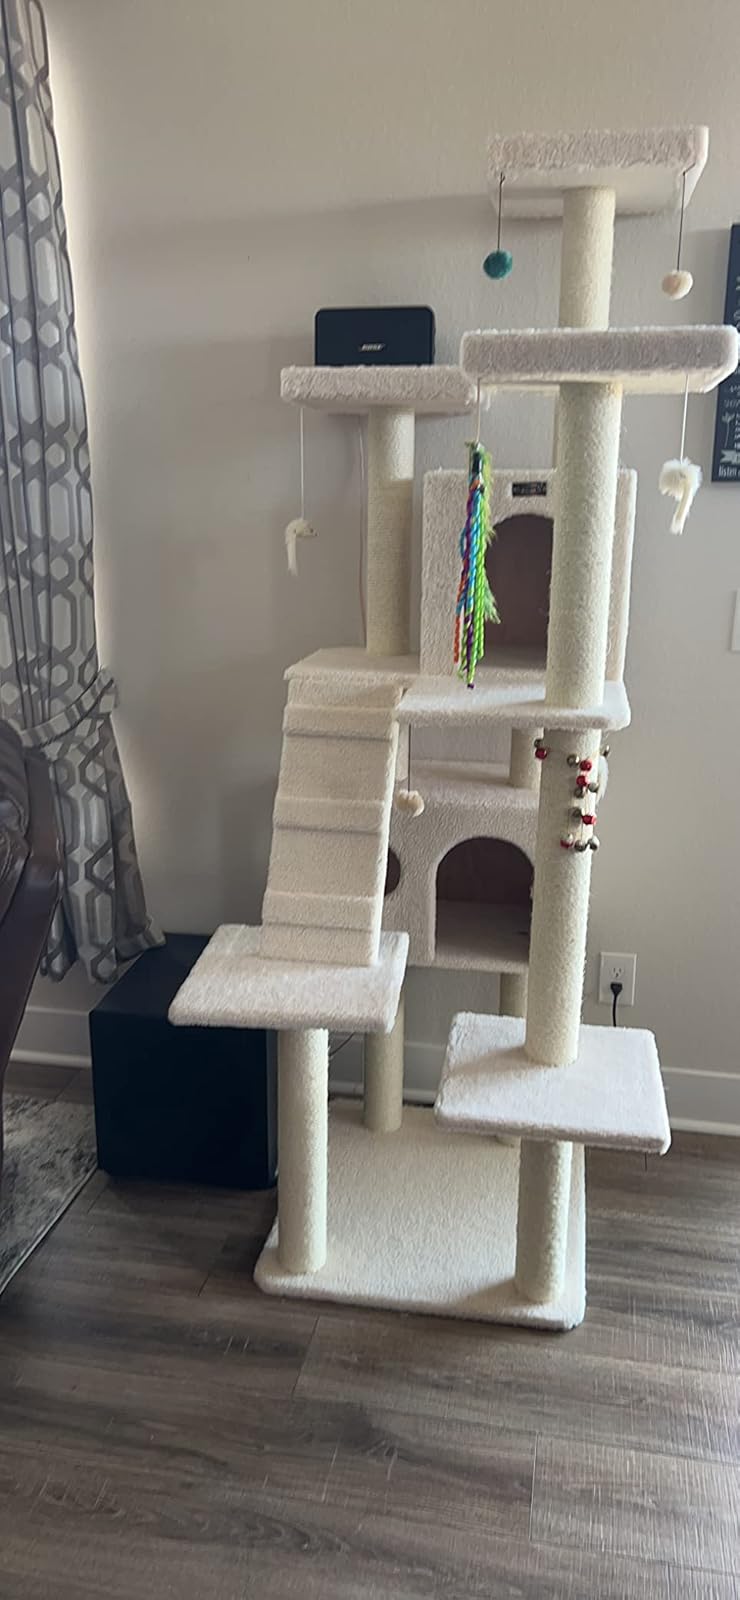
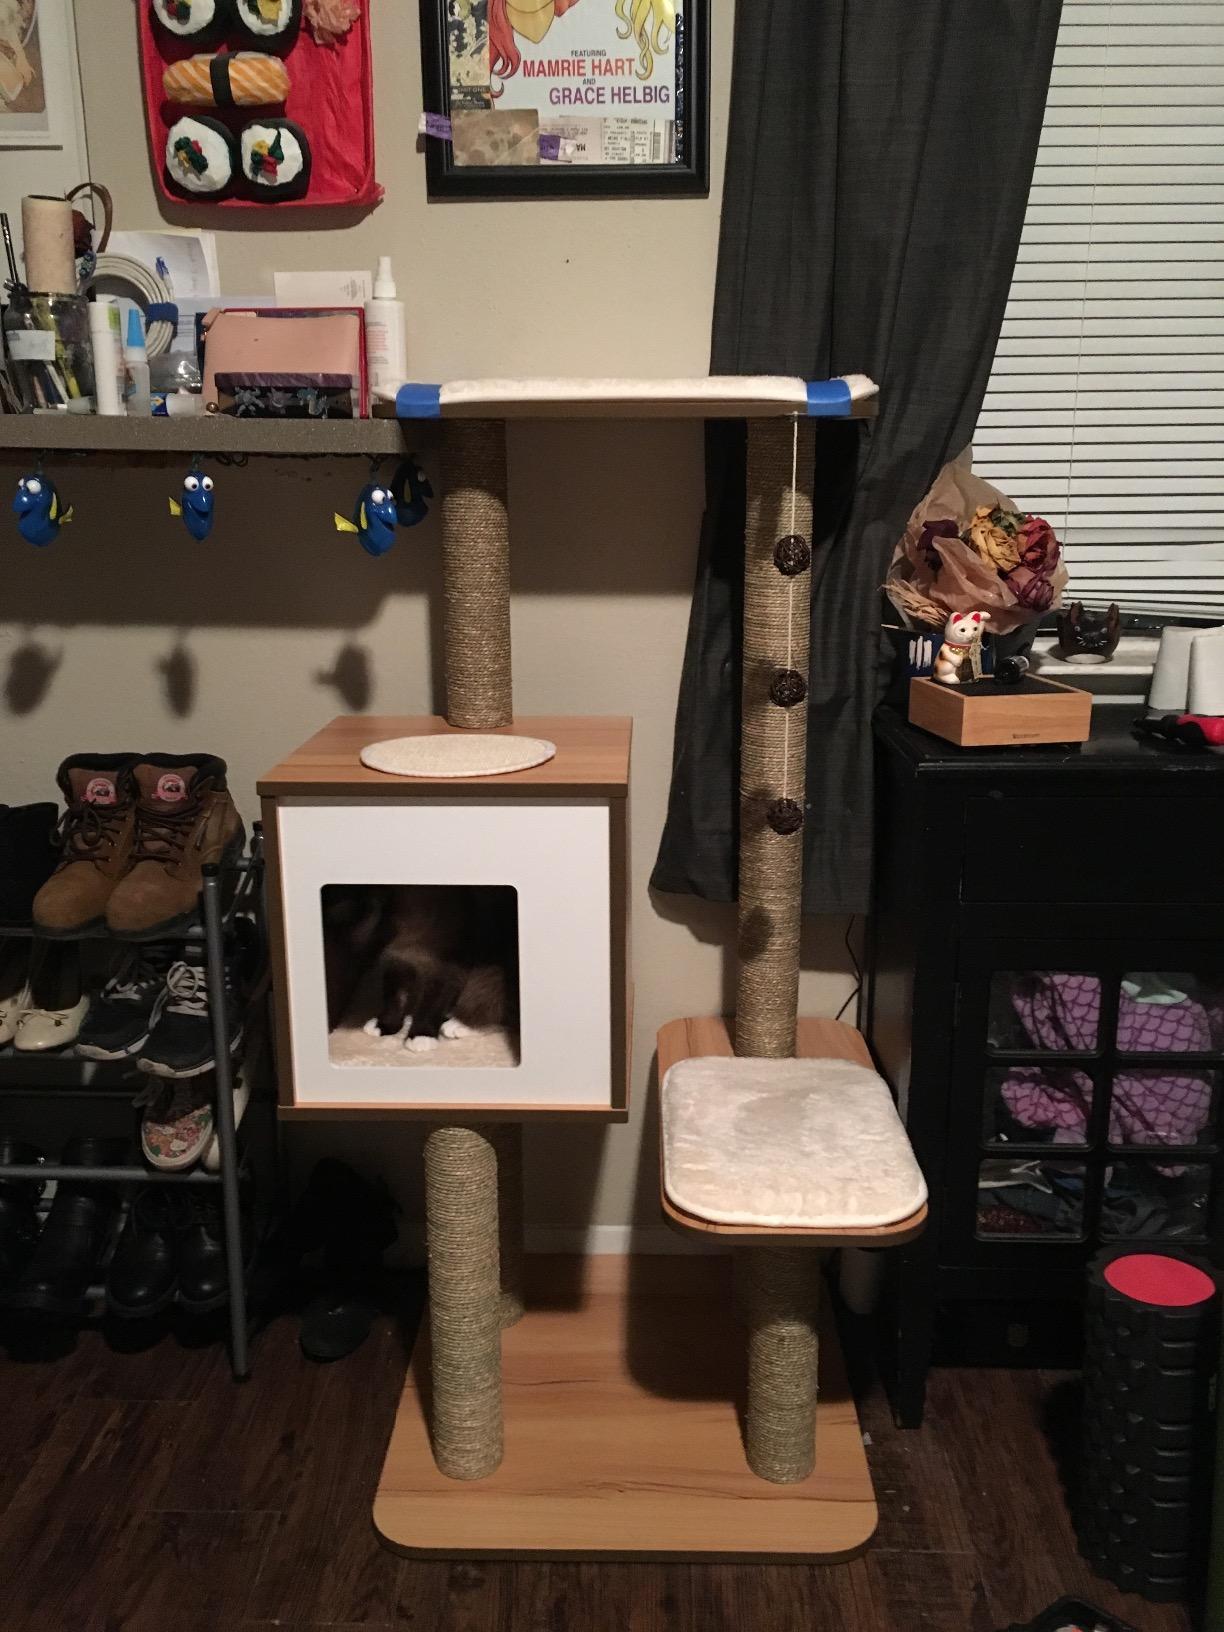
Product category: items_cat tree
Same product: no